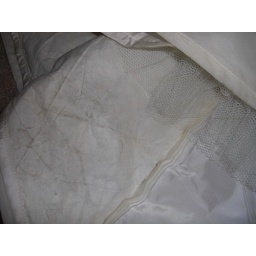
this is the linning underneath the dress- this picture shows scuff marks from walking in the dress and a little dragging.